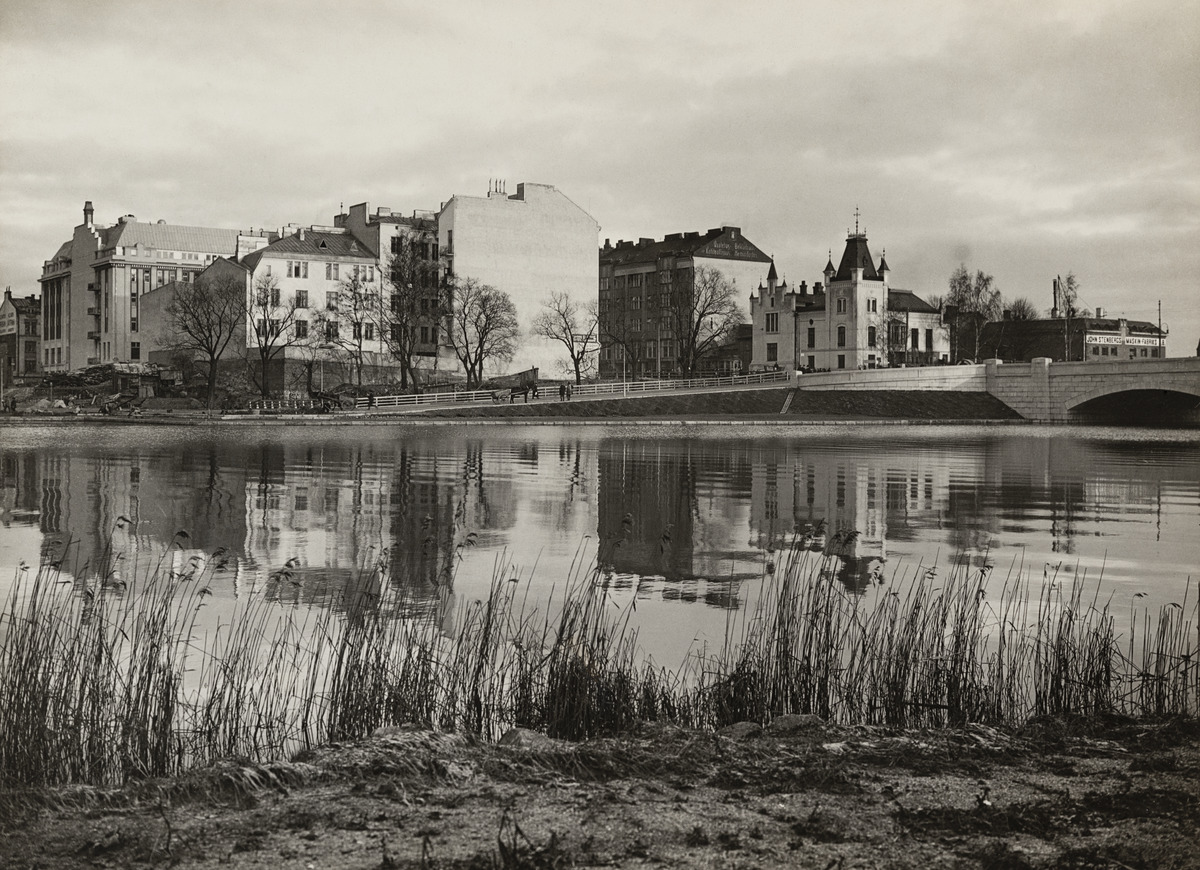
Siltasaarenkatu 1, 3, 4, 6, Pitkänsillanranta
sisällön kuvaus: Siltasaarenkatu 1, 3, 4, 6, Pitkänsillanranta. Vasemmalla Siltasaarenkatu 6:n takana vastavalmistuneen Elannon suurmyymälän takaosa osoitteessa Siltasaarenkatu 8. Oikealla osoitteessa Siltasaarenkatu 1 John Stenbergin konetehdas ja Stenbergin huvila. mustavalkoinen
Kuvaaja: Sundström, Eric, valokuvaaja
Ajankohta: kuvausaika 1913
Paikka: Suomi, Uusimaa, Helsinki, Siltasaari Helsinki, Siltasaarenkatu 1, 3, 4, 6
Aiheet: kadut, asuinrakennukset, kerrostalot, liikerakennukset, rannat, sillat, konepajat, merialueet